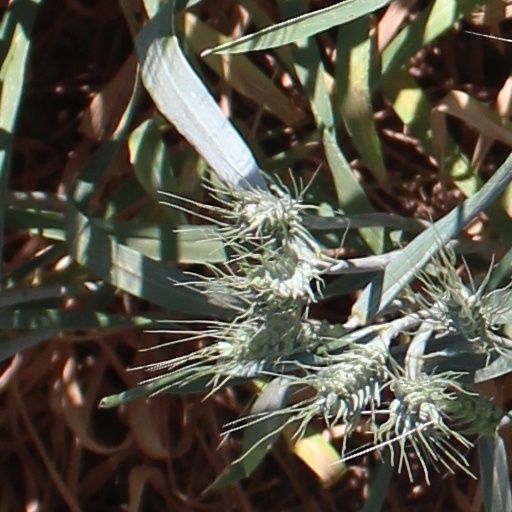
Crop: wheat